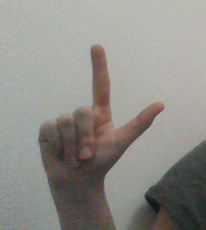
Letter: laam